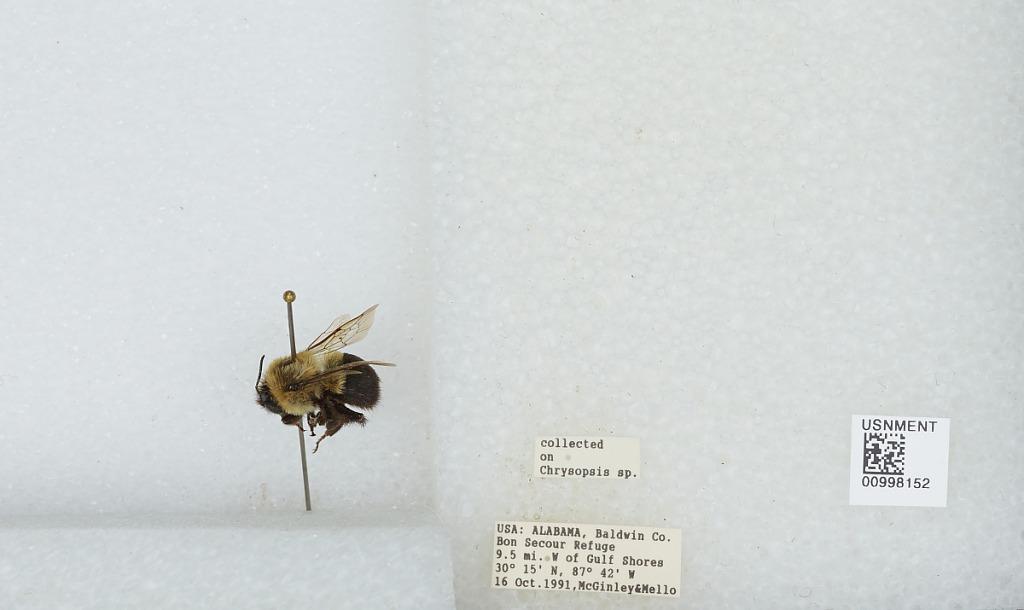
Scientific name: Bombus (Pyrobombus) impatiens Cresson
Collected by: R. McGinley & M. Mello
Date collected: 1991-10-16
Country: United States
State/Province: Alabama
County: Baldwin
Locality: Bon Secour Refuge, 9.5 miles west of Gulf Shores
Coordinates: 30.15, -87.42